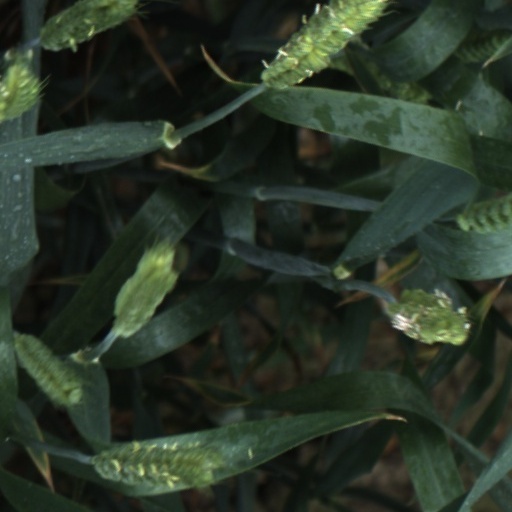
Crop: wheat